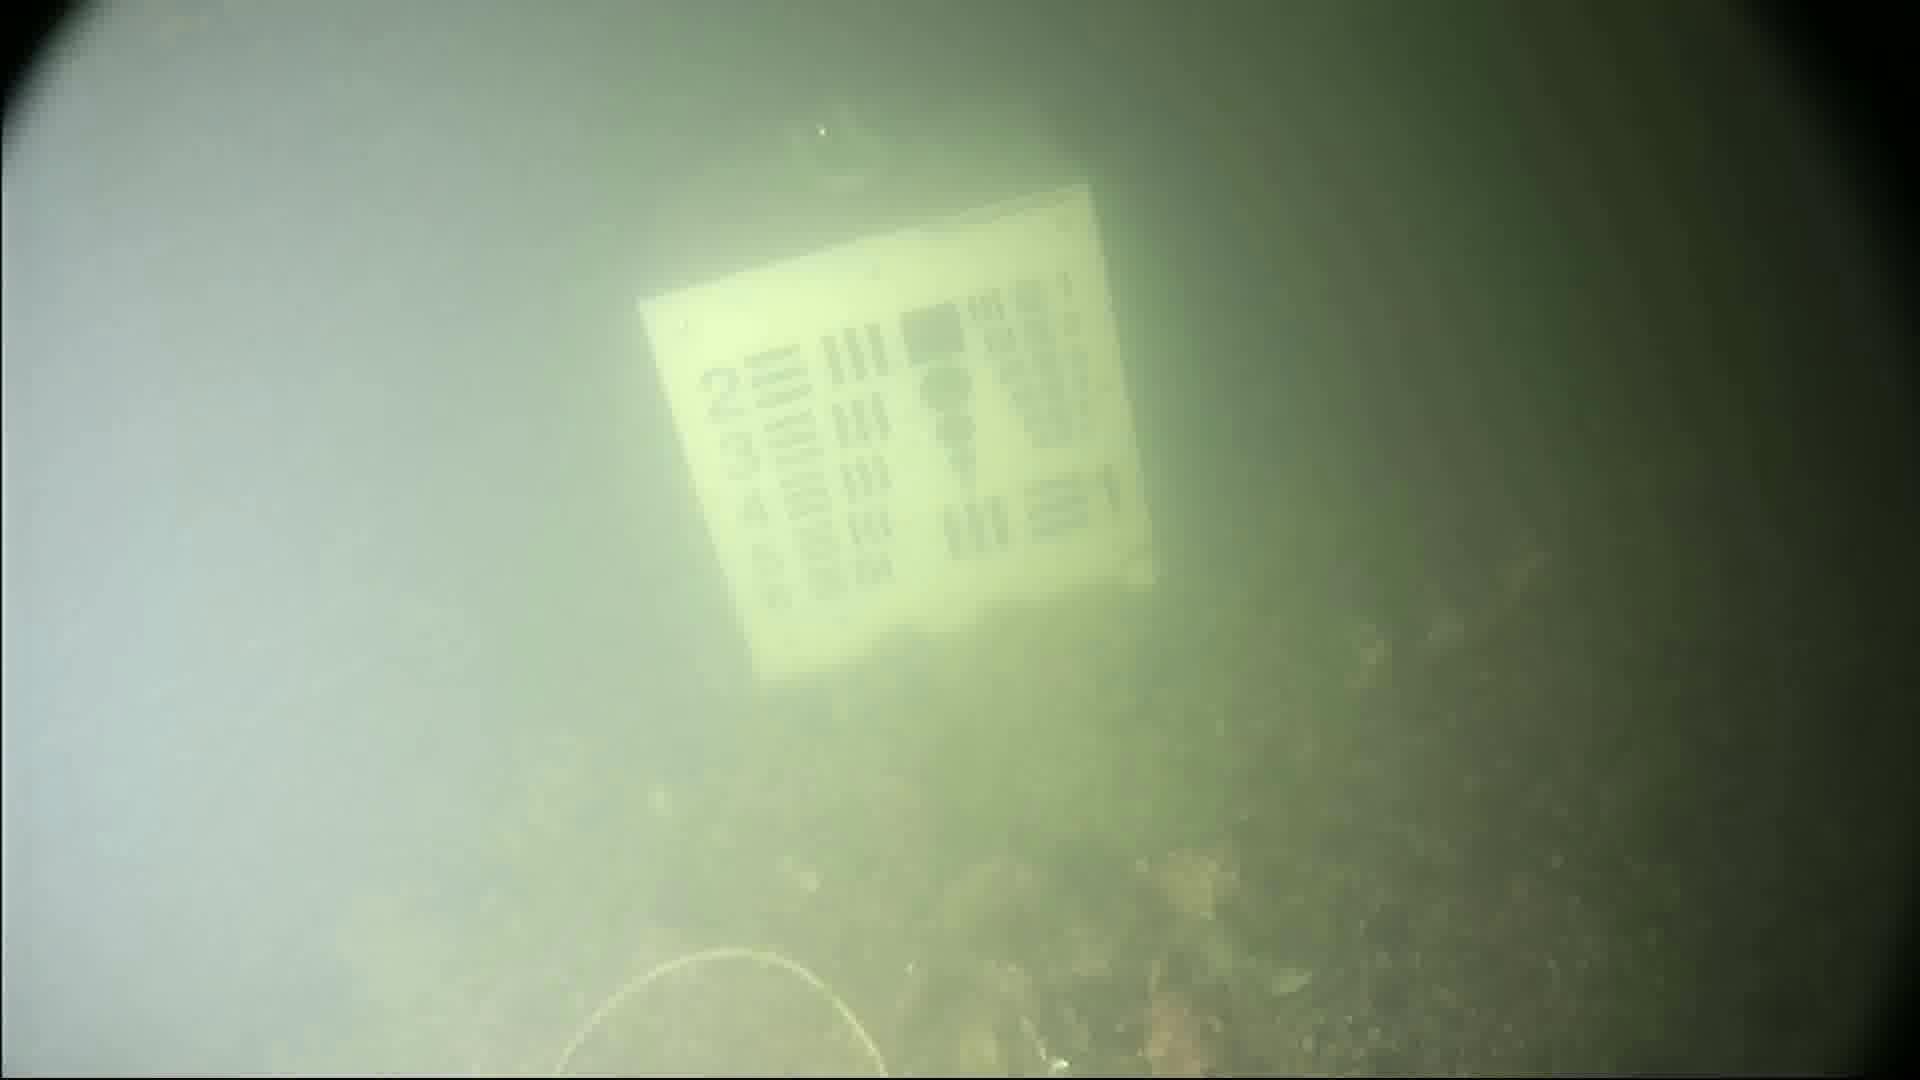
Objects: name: crab